Sharib Hashmi

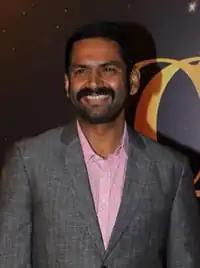
Sharib in 2019

Sharib Hashmi (born 25 January 1976) is an Indian actor, writer, producer and director who works in the Hindi cinema. He is best known for portraying J. K. Talpade in the Amazon Prime Video series "The Family Man" (2019-2021) for which he won several awards including a Filmfare OTT Award for Best Supporting Actor in a Drama Series.